List of Gotham (franchise) characters

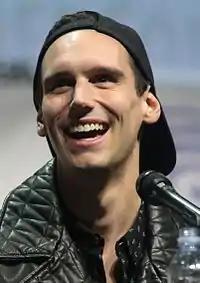
Cory Michael Smith

Edward "Ed" Nygma (portrayed by Cory Michael Smith; seasons 1–5) is a forensics operative who works for the Gotham City Police Department and often presents his information in riddles. He initially starts off as an awkward but intelligent man with an unrequited crush on archivist Kristen Kringle. After being constantly mistreated by his fellow co-workers, he murders a fellow officer named Tom, Kringle's abusive boyfriend, which causes him to suffer a mental breakdown that results in a second personality. He eventually became Kristen's boyfriend, but after revealing the truth of his murder to Kringle, he accidentally strangles her in an attempt to stop her from calling the police. Following this, his narcissistic dark side manipulates him, eventually taking over. While burying her body in the woods, a passerby approaches and interferes, whom Nygma kills. After finding him in the woods hiding from Theo Galavan, Nygma allows Oswald Cobblepot to live with him, later assisting him in healing Gordon.